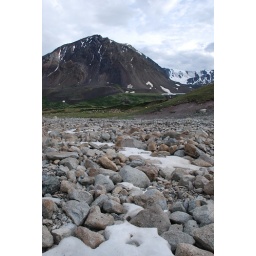
crossing the rocky river bed with leftover snow even in mid- july